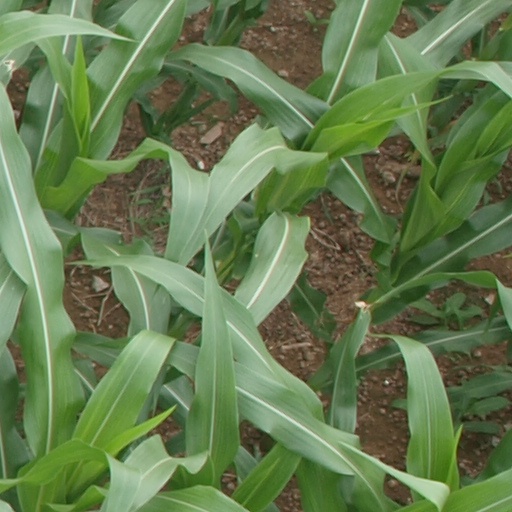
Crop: maize; corn